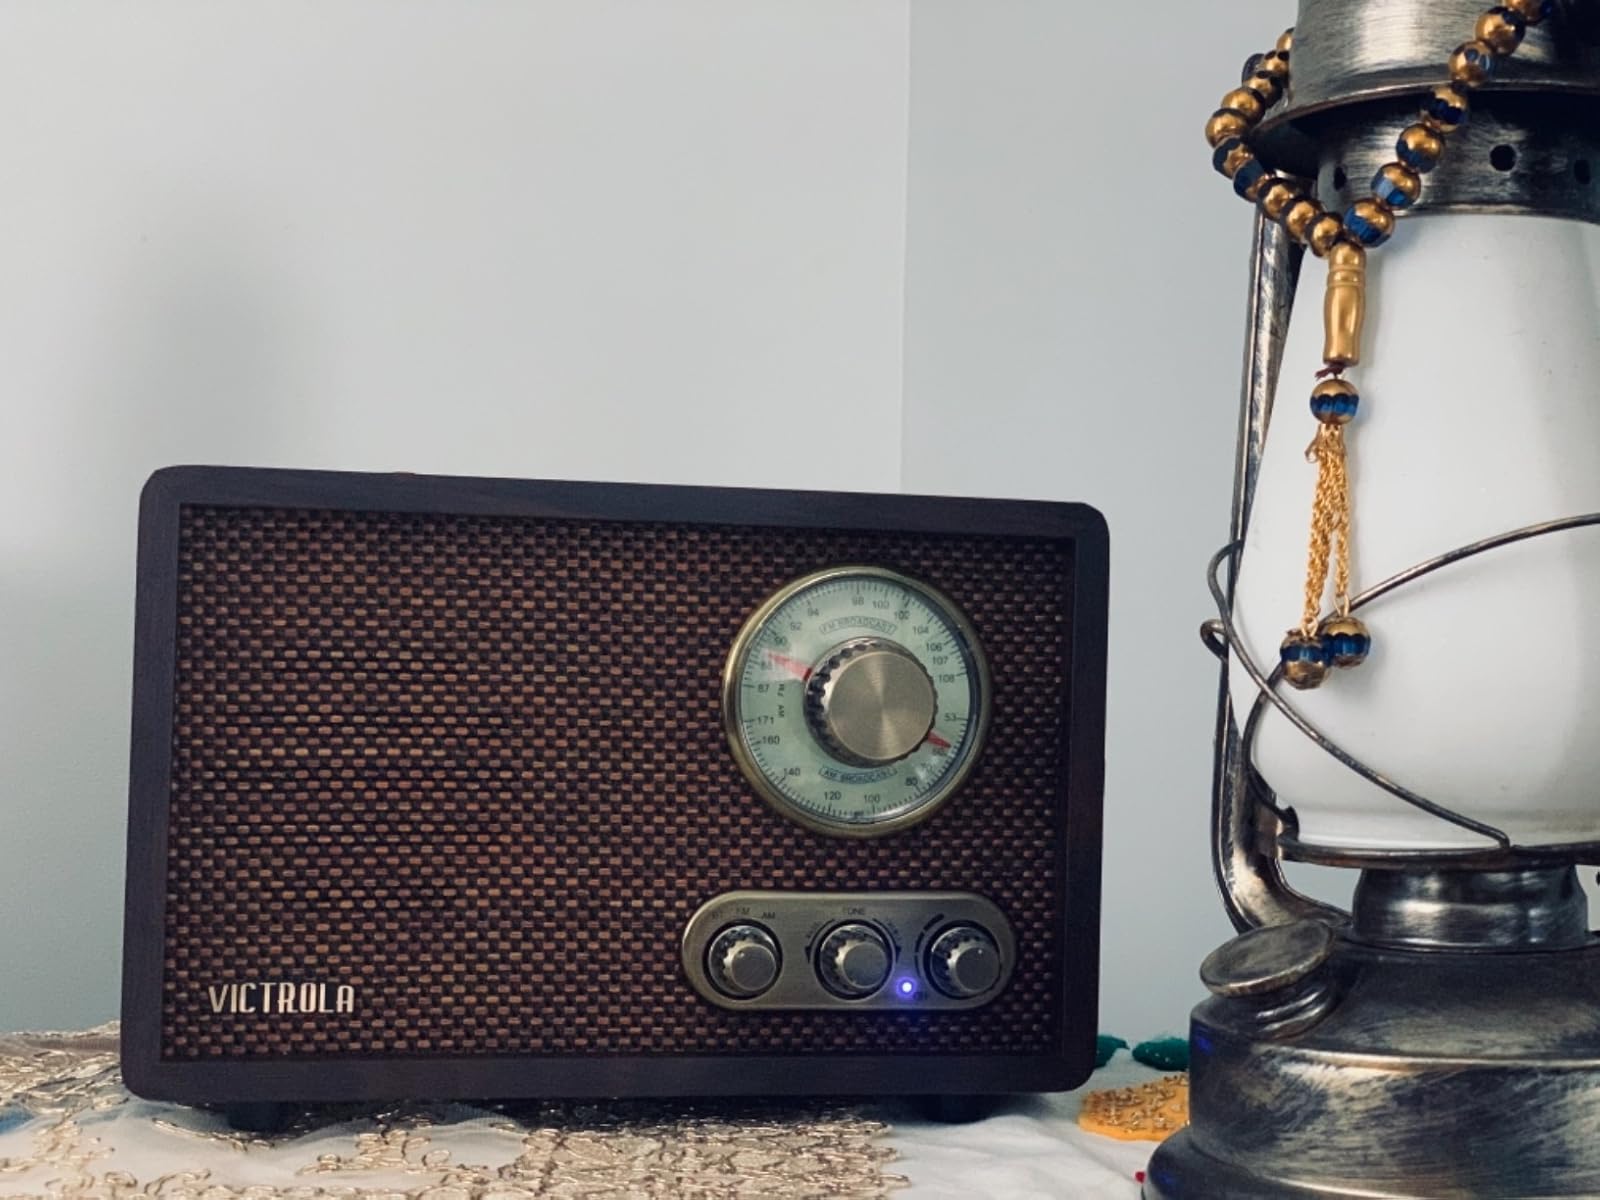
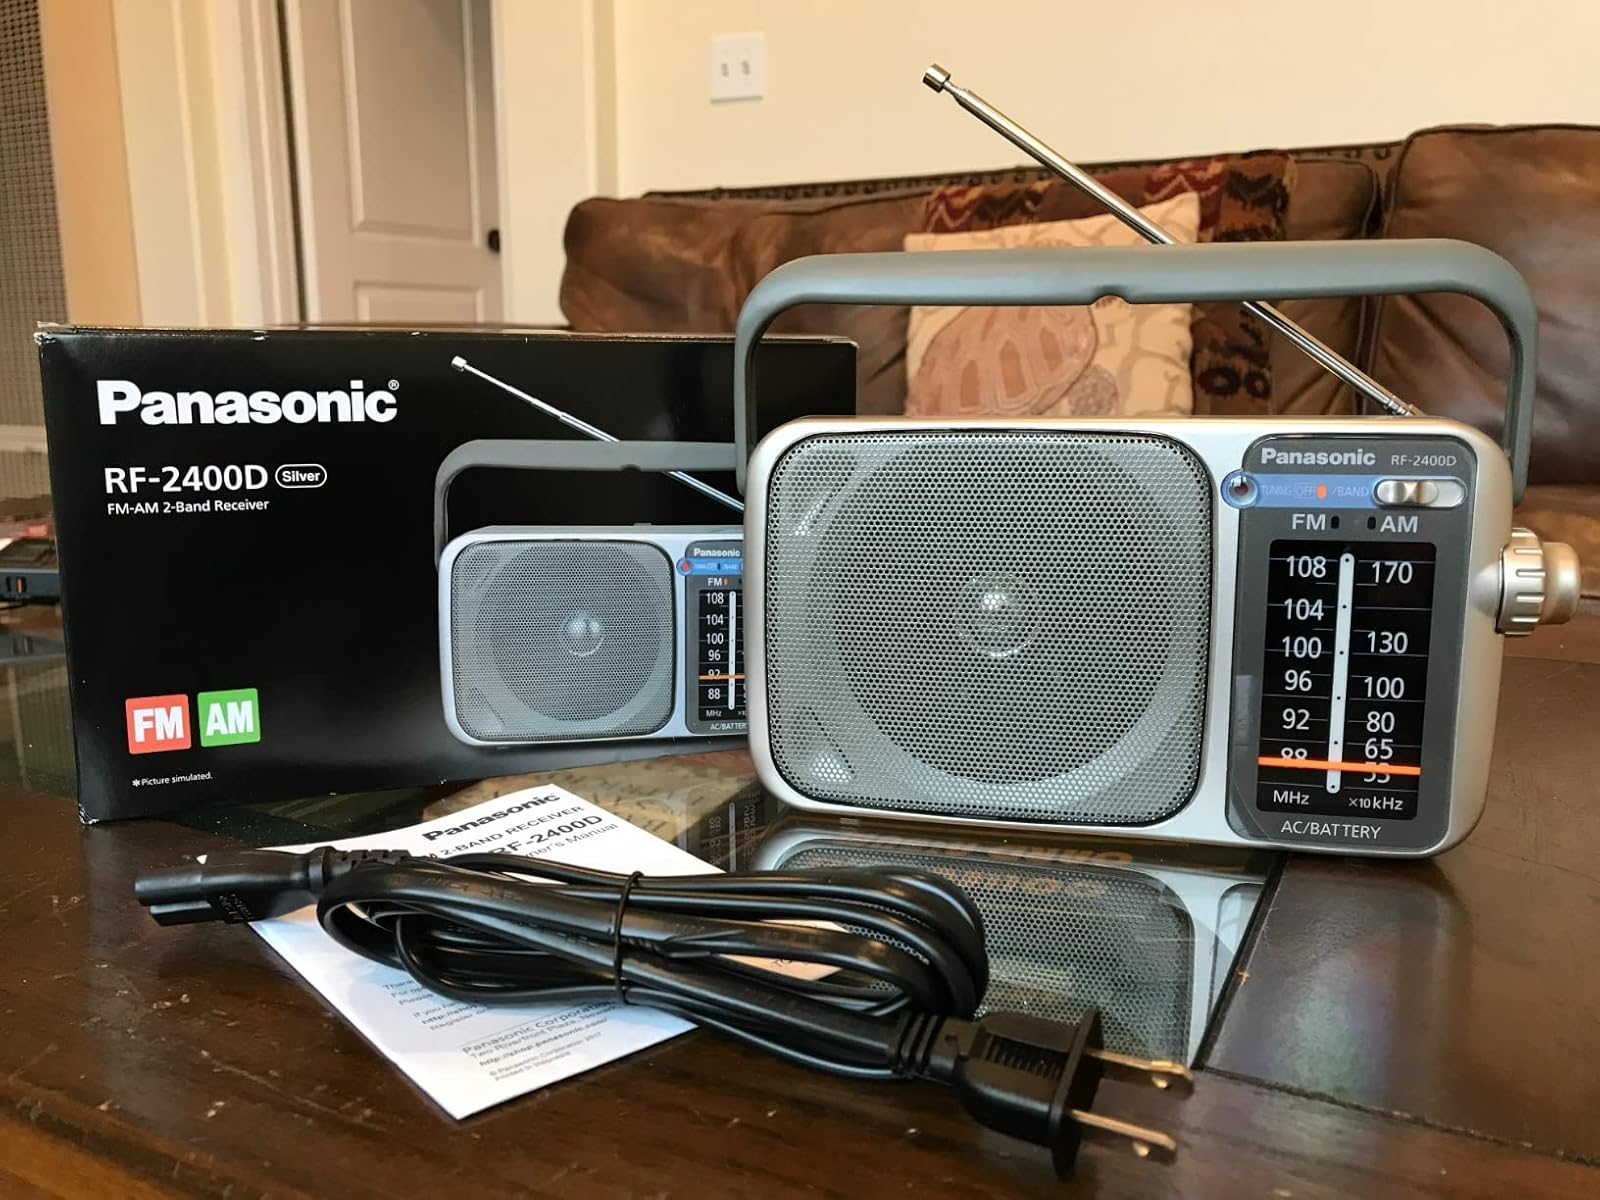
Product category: radio
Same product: no